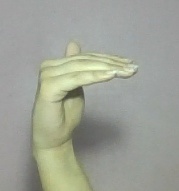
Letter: khaa